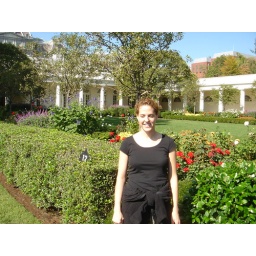
Barb in front of the oval office flower beds.